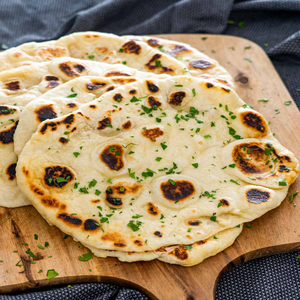
Dish: naan